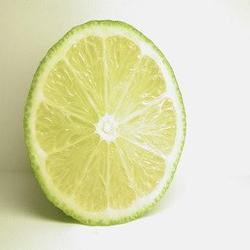
Label: Lemon